Hovsep Aznavur

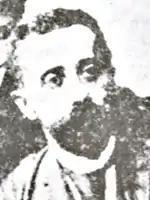
Hovsep Aznavur

Hovsep Aznavur (1854 in London – June 1935 in Cairo) was an Ottoman Armenian architect. He is noted for his construction plans for the Bulgarian St. Stephen Church of Istanbul, Turkey.